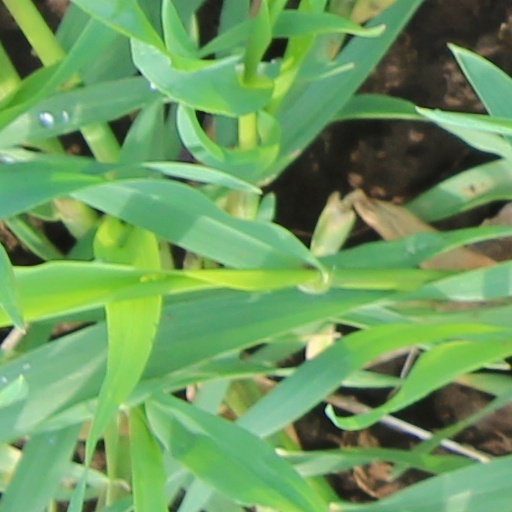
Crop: wheat